Operation Commando Hunt

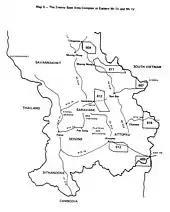
Communist Base Areas, southern Laos.

It was decided to divide "Commando Hunt" into numerically designated phases that reflected the seasonal weather patterns in southern Laos. Odd numbered campaigns took place during PAVN's high activity period, which occurred during the dry season (November–May). Even numbered campaigns took place during the more dormant wet season (June–October). It was never assumed that the campaigns would halt the North Vietnamese logistical effort, so the goals of the campaigns were limited. They were to have two objectives: